William Cullen (Resident)

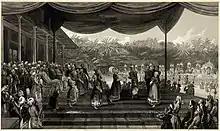
A sketch by F.C. Lewis showing The Durbar of His Highness the Maharaja of Travancore on 27 November 1851 with Cullen carrying a letter from Queen Victoria to the Maharaja of Travancore thanking the latter for his contributions to the Great Exhibition of 1851 which included the gift of a carved ivory chair

Cullen was the son of a barrister, Archibald Cullen (whose father was William Cullen(1710–1790), a founding figure in Scottish medicine) and his wife Finella Sinclair. Cullen joined the Madras Artillery and was in the position of lieutenant in 1803. Cullen was posted in India in 1804 and his early service was at Khandeish and Berar as part of the Hyderabad subsidiary force. He commanded an artillery brigade during 1805 that helped overthrow a Mahratta force. He was part of the reinforcement sent from Madras to fight the French and was present during the capture of St. Denis in Bourbon in July 1810 during the Napoleonic Wars. He was promoted colonel in 1842 and posted as resident in 1840 following the death of Colonel Maclean. Promoted to major general and then lieutenant general in November 1851, he remained as resident from September 1840 to January 1860 and continued to live in Travancore after his retirement. He tried to move to the Nilgiris for health, but on the way he caught a fever at Quilon and died at Allepey on 1 October 1862.